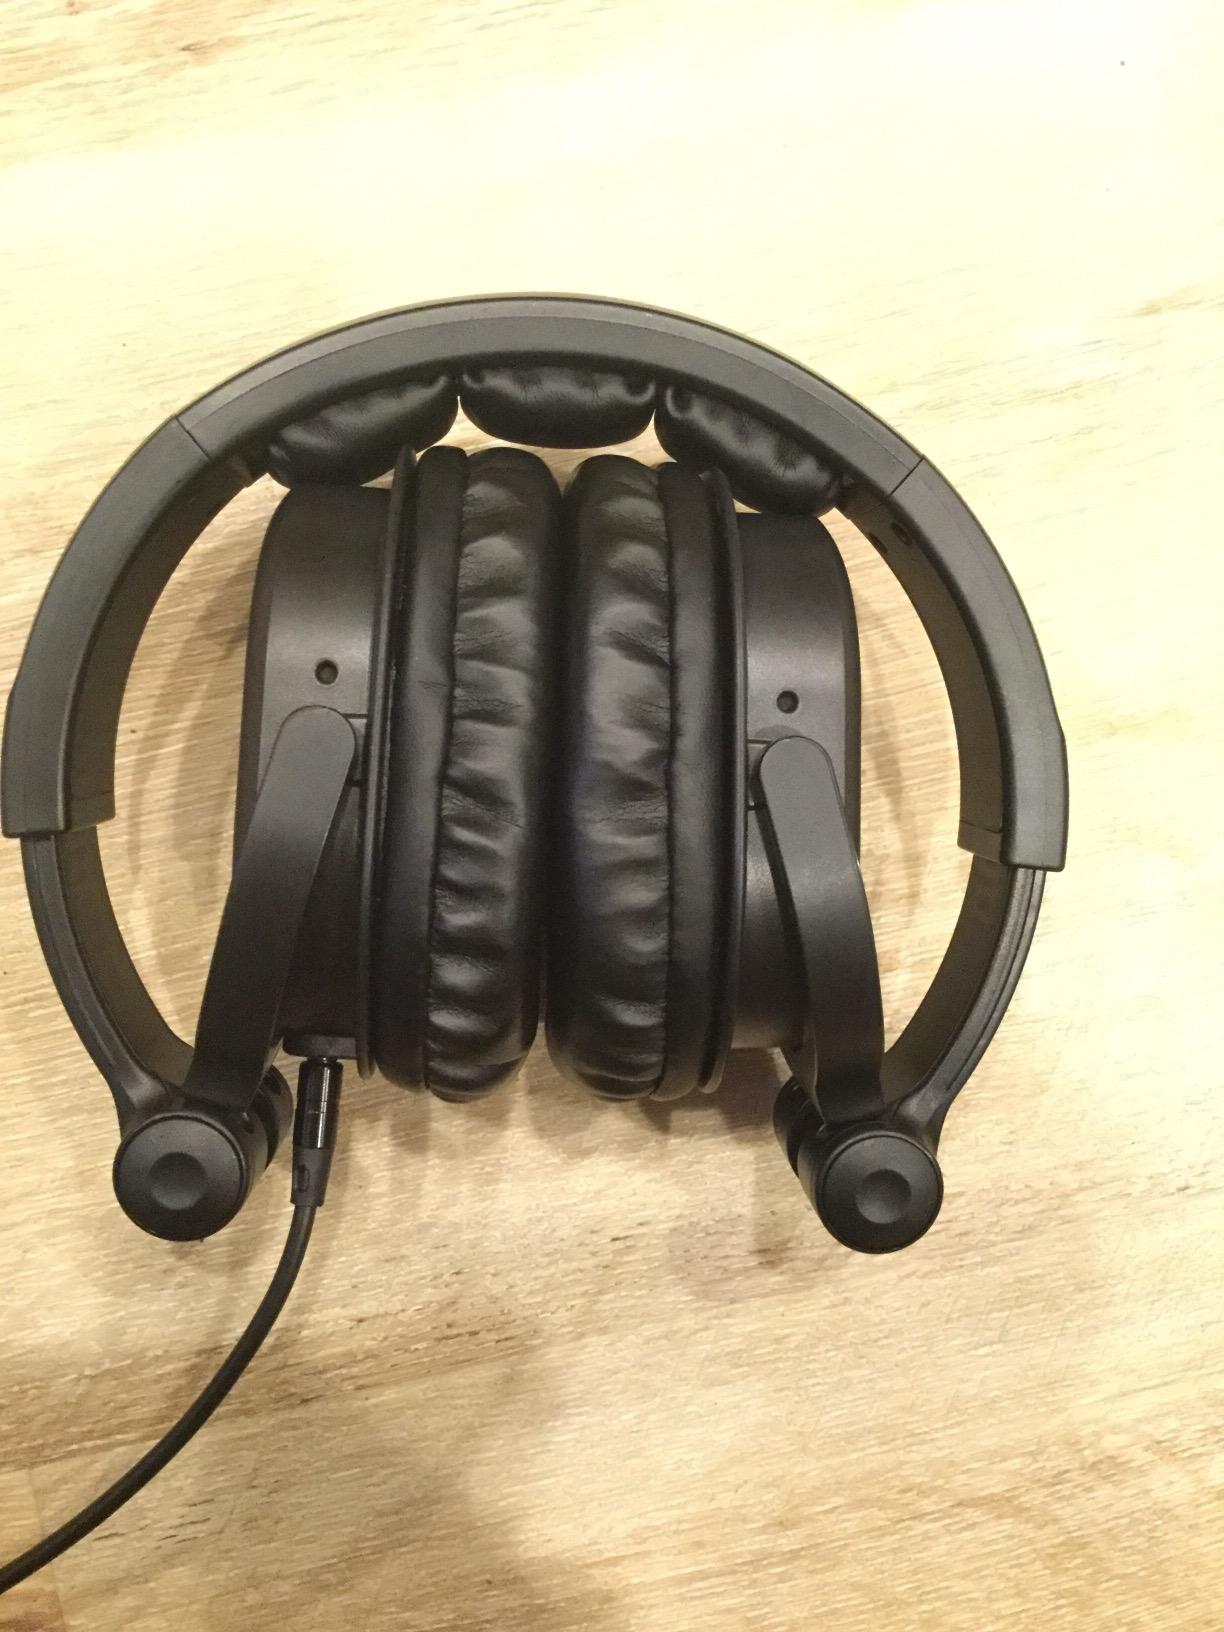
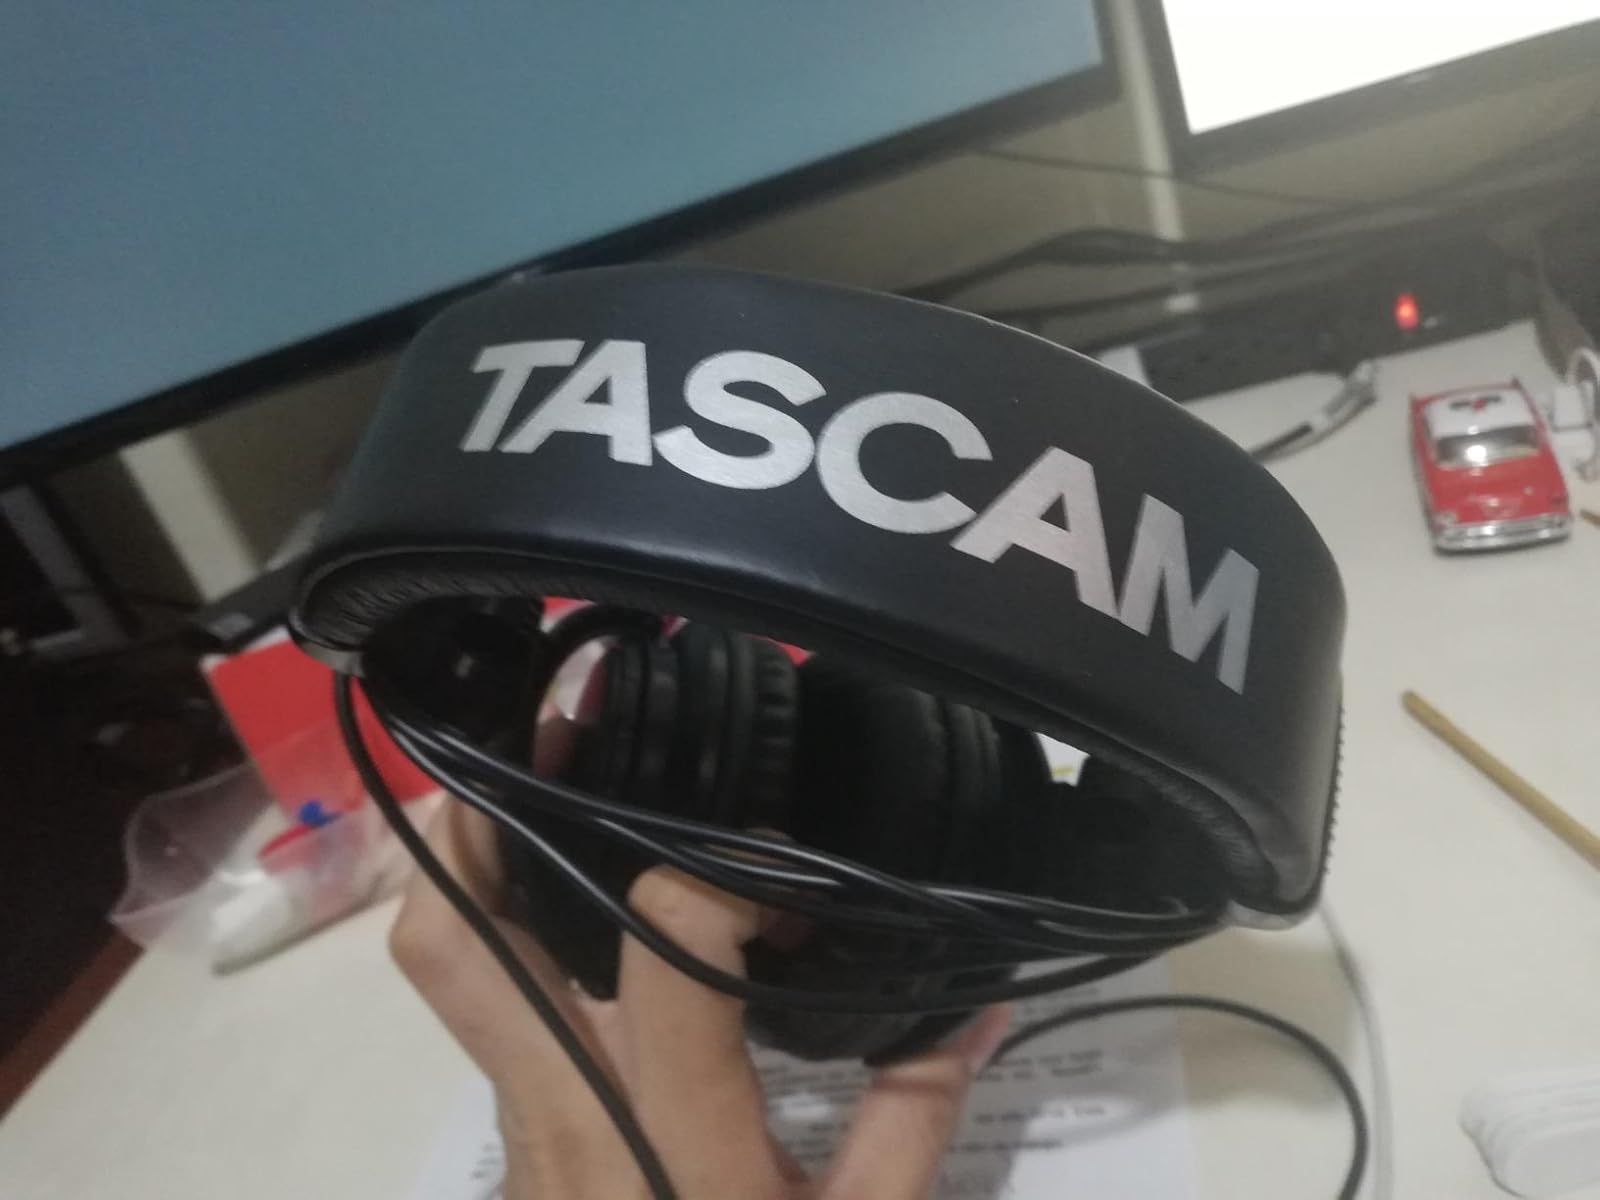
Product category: headphones
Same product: no